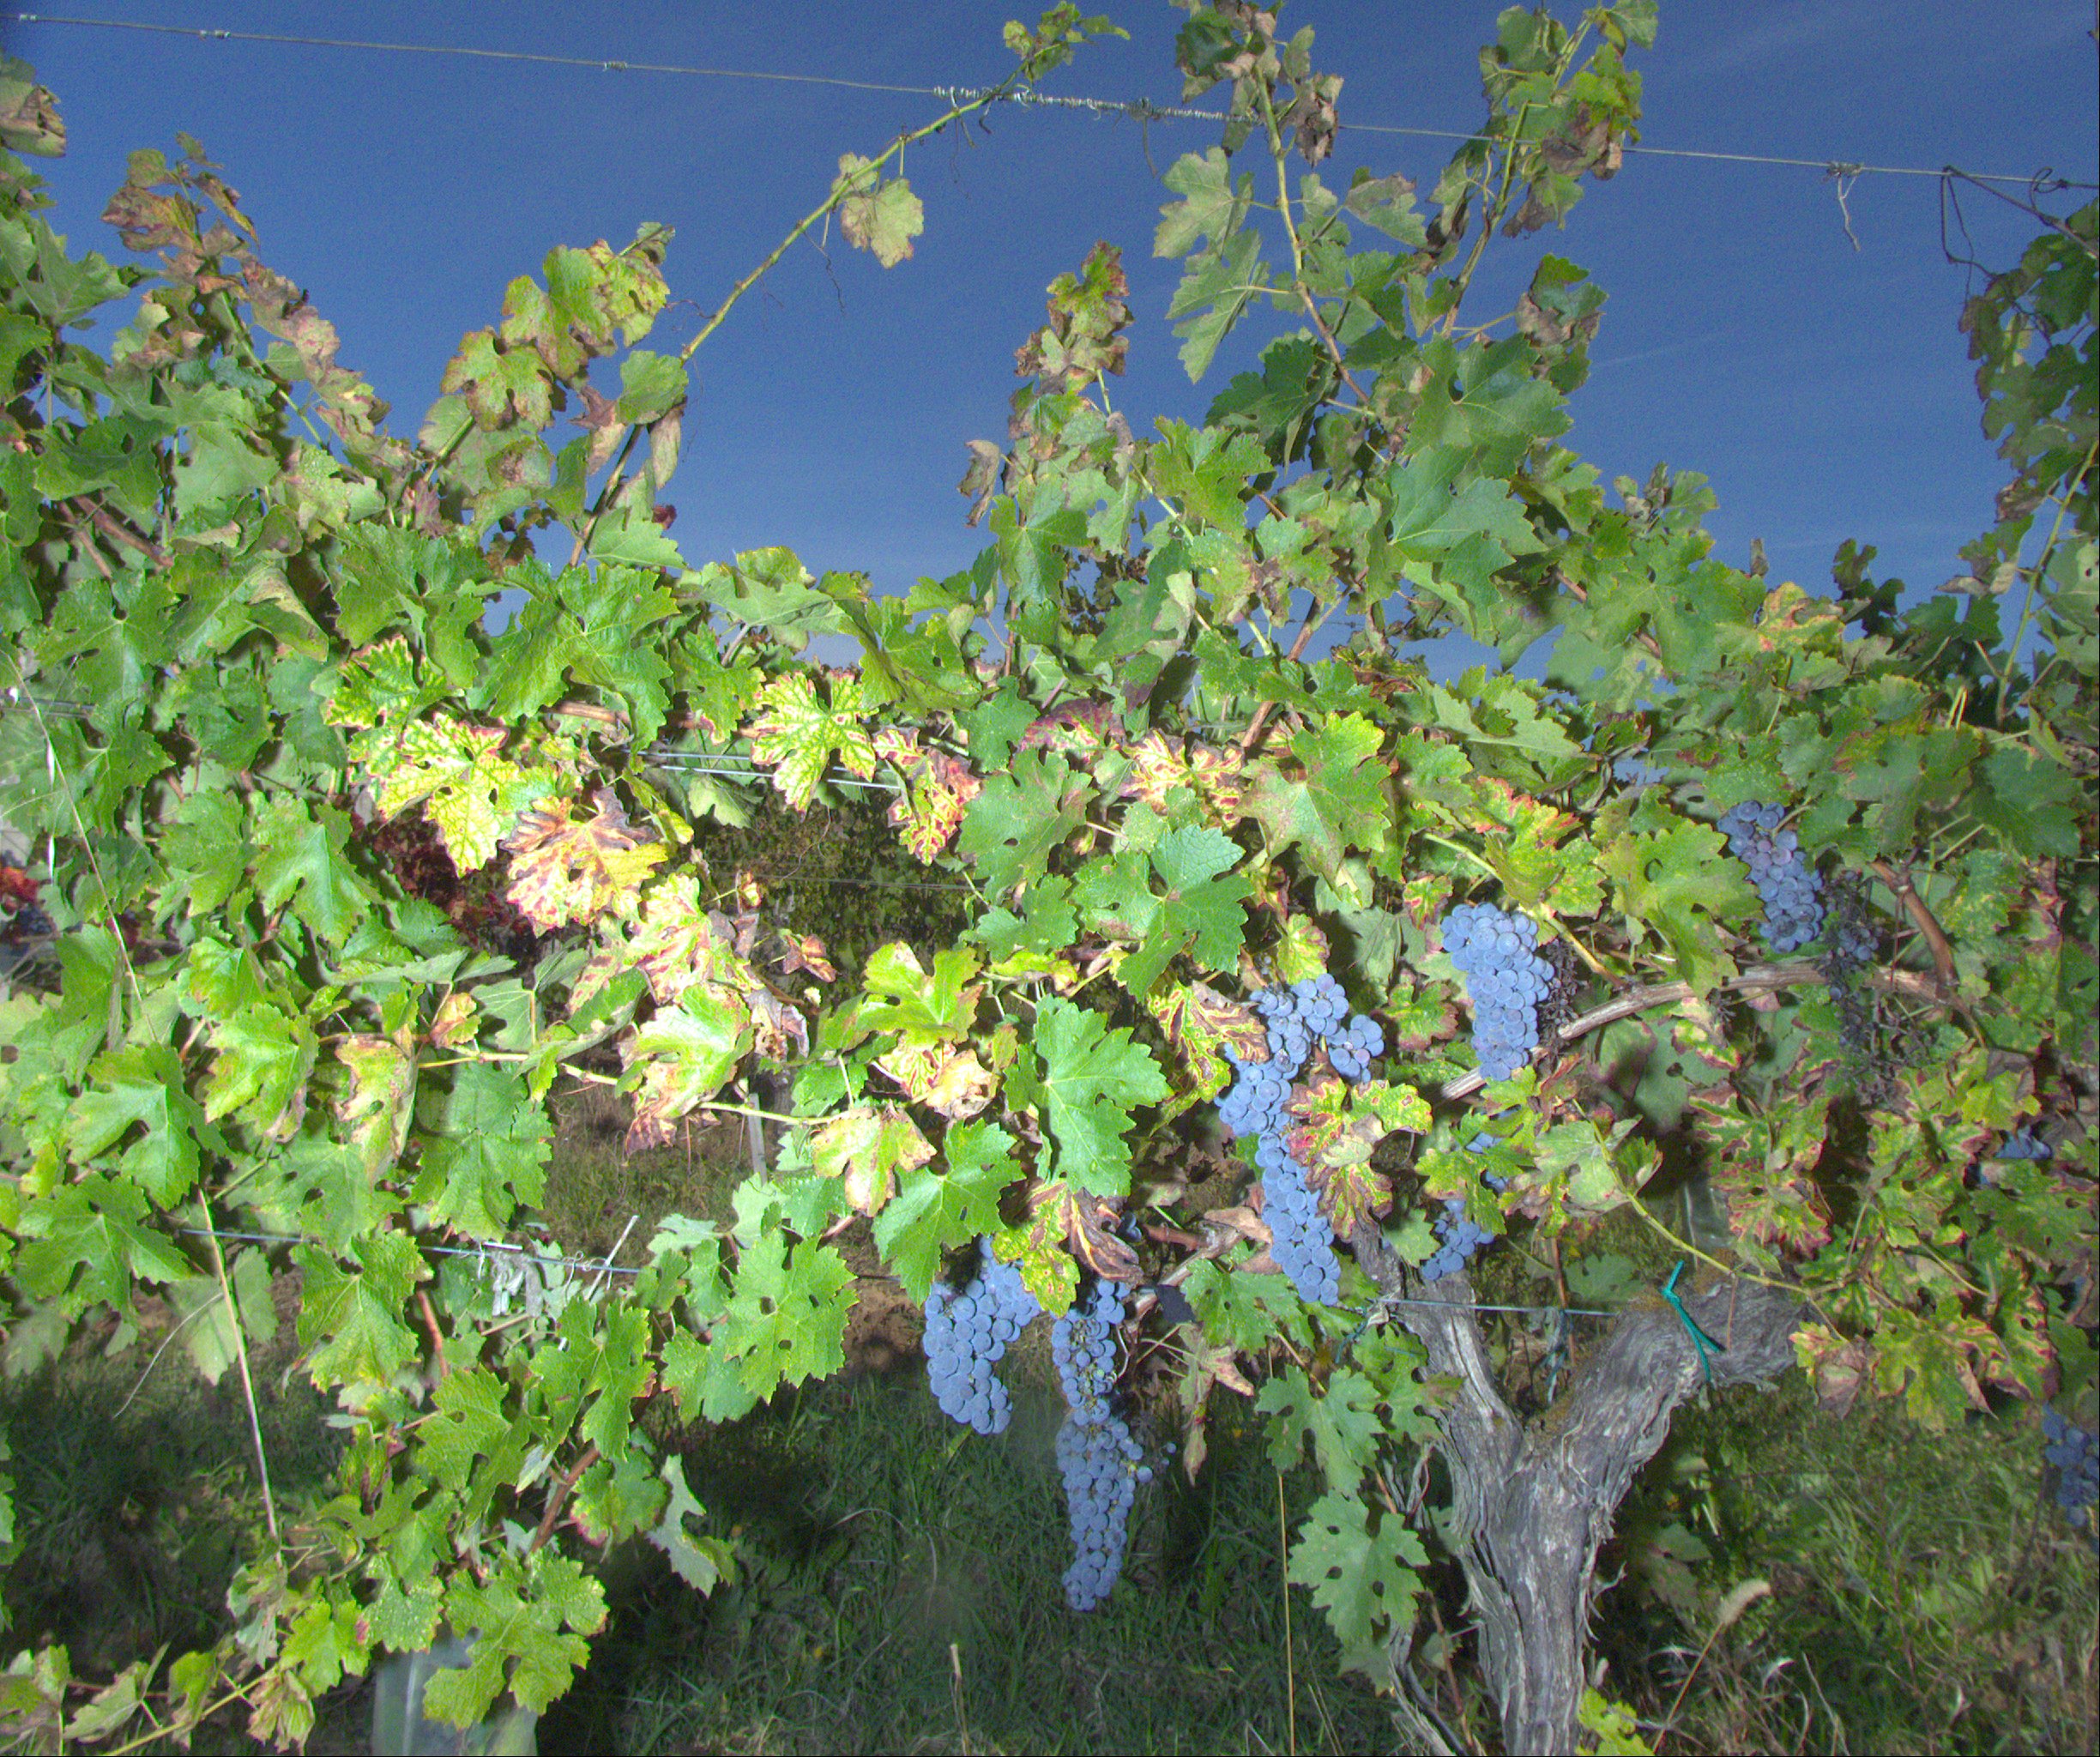
Grape variety: cabernet-sauvignon
Disease: esca